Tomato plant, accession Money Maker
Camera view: bottom (45 deg); turntable rotation: 330 degrees
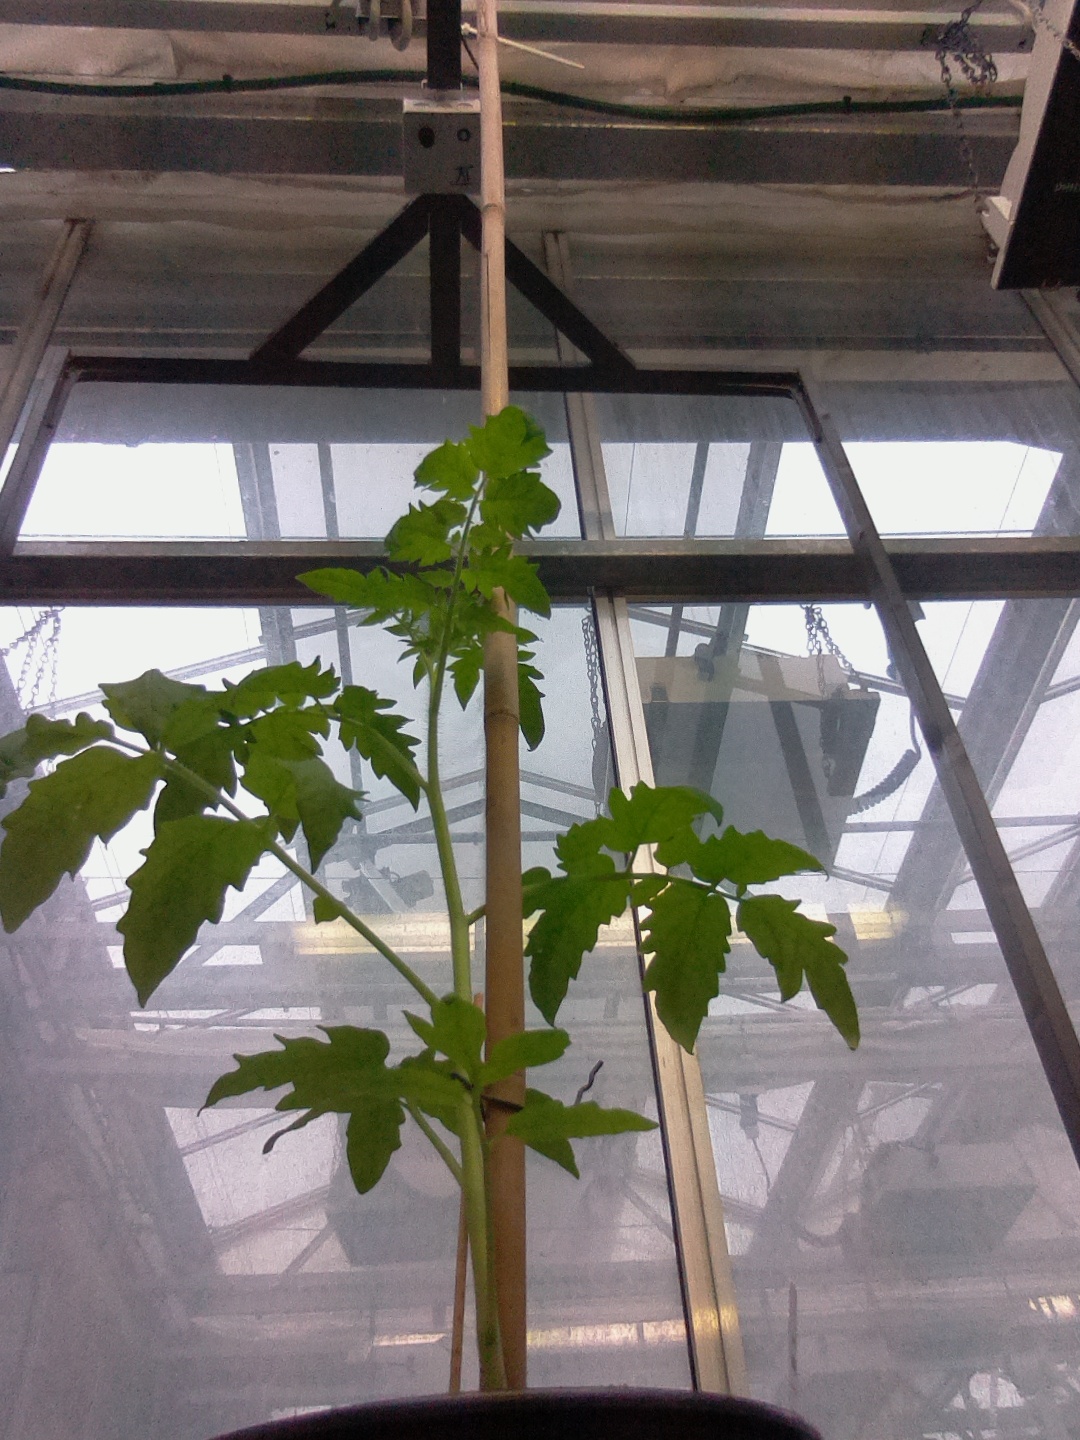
BBCH growth stage 13: 6 of true leaves visible